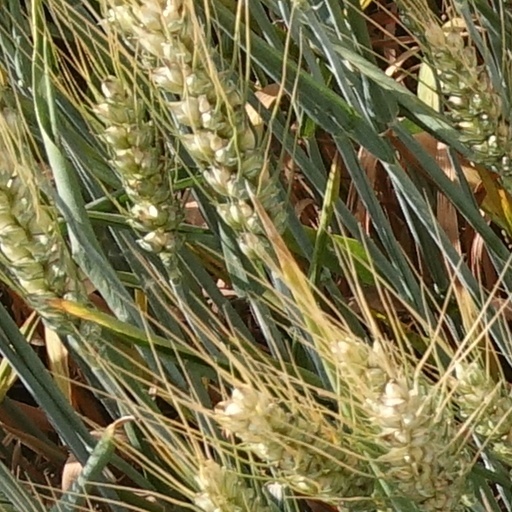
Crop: wheat